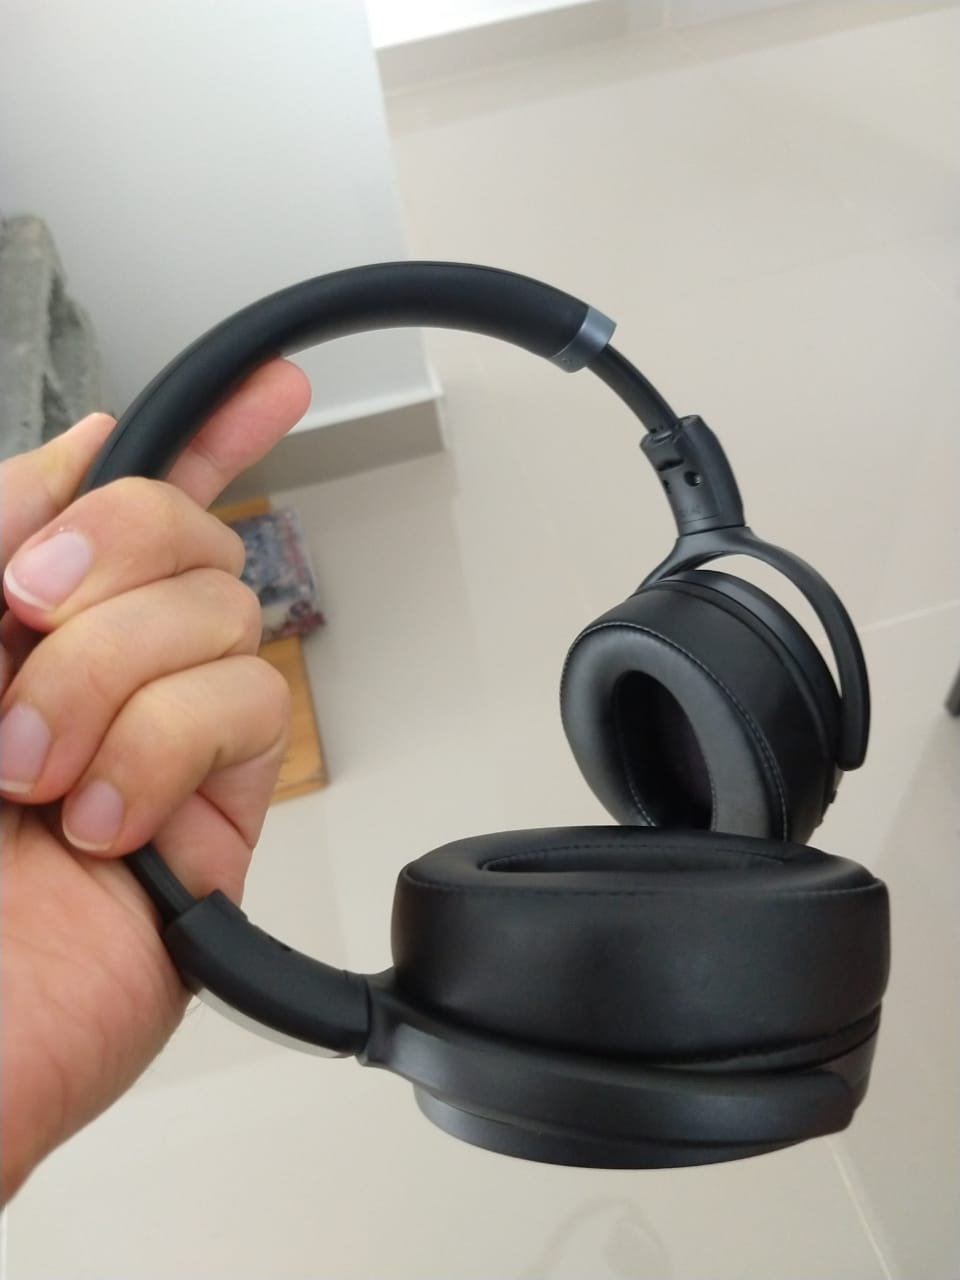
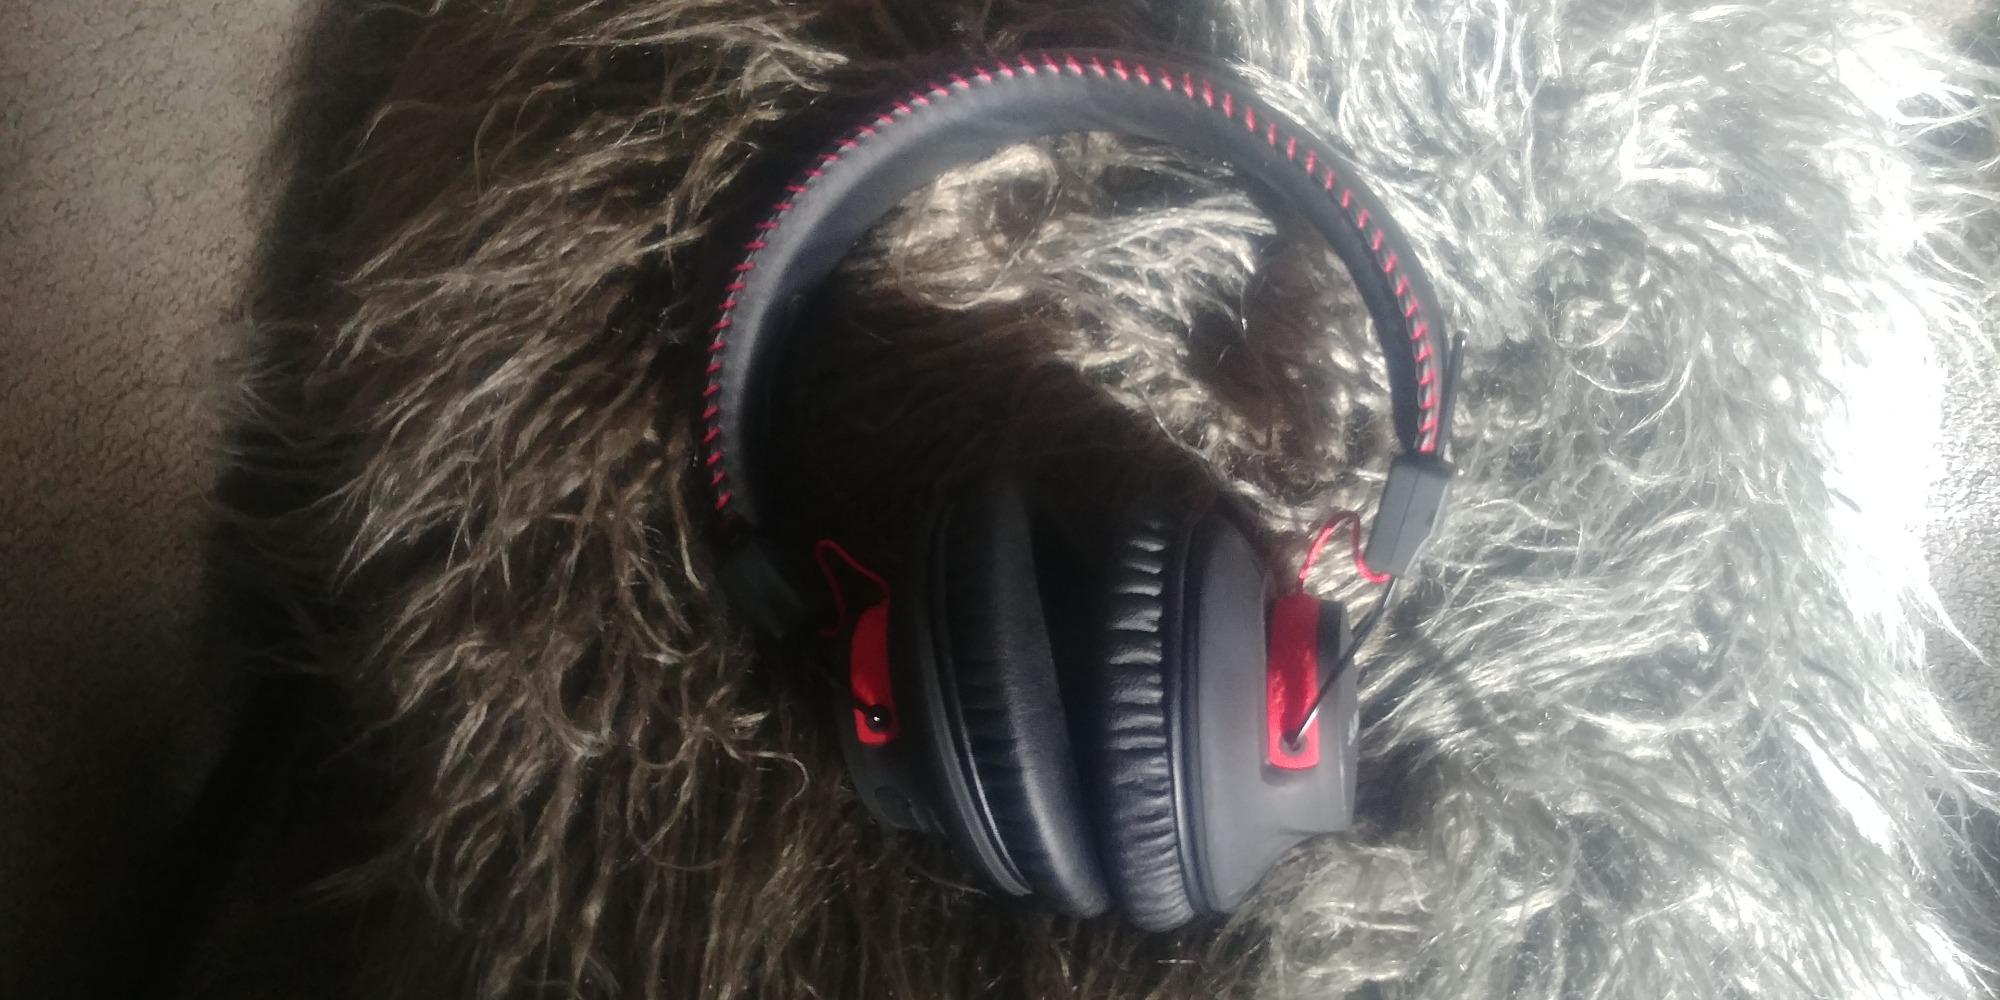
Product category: headphones
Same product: no